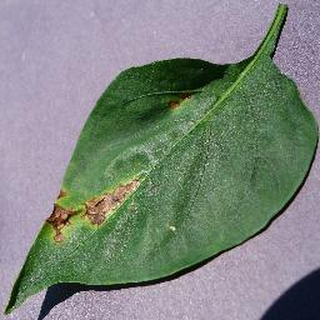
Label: bell_pepper_bacterial_spot